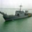
Label: ship